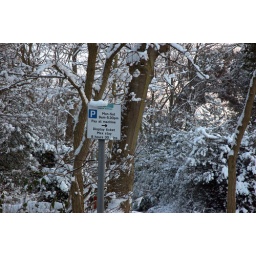
Parking sign against snowy trees